Dan Dunn (writer)

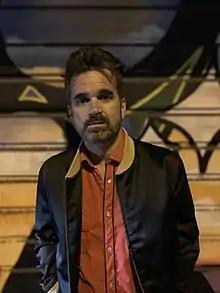

Dan Dunn (born July 14, 1968) is an American writer, journalist, podcaster and former host of the SiriusXM satellite radio program, "Dan Dunn's Happy Hour" and the celebrity/drinking themed podcast "Drinky Fun Time.". In June 2019 he launched the podcast "What We're Drinking with Dan Dunn", which is part of Dan Harmon's Starburns Audio network. Guests on Dunn's shows have included Anthony Bourdain, Guillermo Del Toro, Halsey, Kiefer Sutherland, G Eazy and Maynard James Keenan. Dunn is a regular contributor to "The Robb Report". He wrote a comedic wine and spirits column called “The Imbiber” for "Playboy" as well as for the website Food Republic. He was also a columnist for "Wine Access" in Canada and a nightlife guide for "Mutineer" magazine.